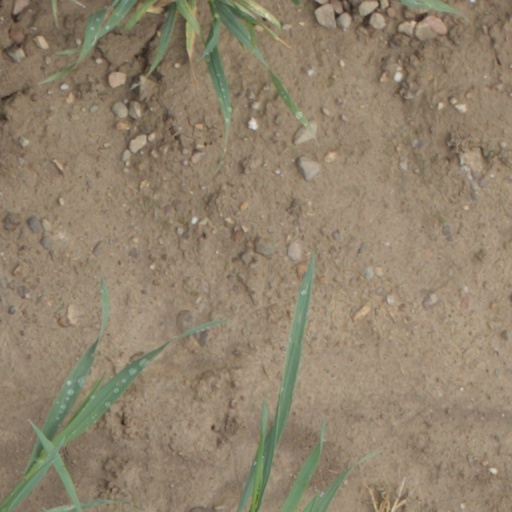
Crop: wheat